Bernard Meninsky

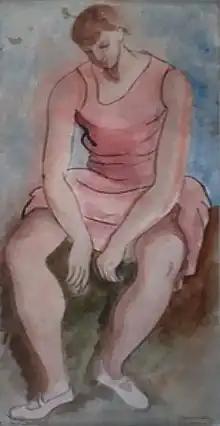
"Ballerina", pencil, ink and watercolour, 1928

Nevertheless, Meninsky's exhibiting career was on the up, and in 1926 he had two solo shows in London: of drawings at the Mayor Gallery and of watercolours at the Lefevre Gallery. It was also in this year that he met a young dancer, Nora Barczinsky (stage name Nora Edwards), who was then in the chorus of the successful operetta "Rose-Marie" in London's West End. As evidenced by poems and love letters, the couple's 18-month courtship was passionate and romantic.